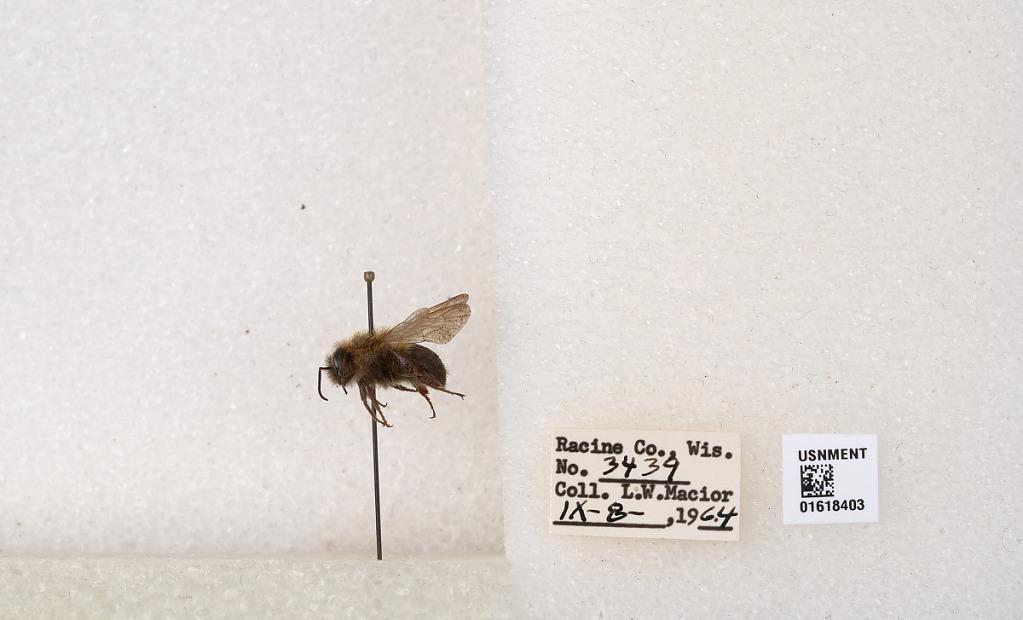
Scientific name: Bombus impatiens Cresson
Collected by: L. Macior
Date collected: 1964-9-8
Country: United States
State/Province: Wisconsin
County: Racine
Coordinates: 42.7299, -87.8123